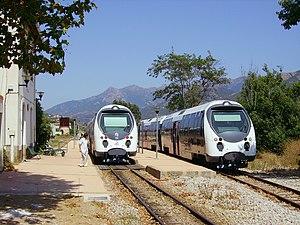
En gare de Mezzana, croisement des trains 26 et 77 le 27/07/09.
La gare de Mezzana est une gare ferroviaire française de la ligne de Bastia à Ajaccio, située sur le territoire de la commune de Sarrola-Carcopino dans le département de Corse-du-Sud et la Collectivité territoriale de Corse.
Sarrola-Carcopino est une commune française située dans la circonscription départementale de la Corse-du-Sud et le territoire de la collectivité de Corse. Elle appartient à l'ancienne piève de Mezzana dont elle était le chef-lieu.
Les chemins de fer de la Corse sont un réseau ferroviaire à voie métrique d'une longueur de 232 km, qui relie entre elles quatre des principales villes de la Corse. Les Corses l'ont surnommé u Trinichellu. Sa fonction est le transport régional de voyageurs, avec des liaisons intervilles, des services suburbains à Bastia et Ajaccio, ainsi qu'un service touristique sur la côte de la Balagne.